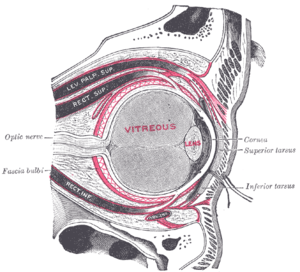
La capsule de Tenon, ou gaine de Tenon, est la membrane qui entoure le globe oculaire et le cône rétrobulbaire.